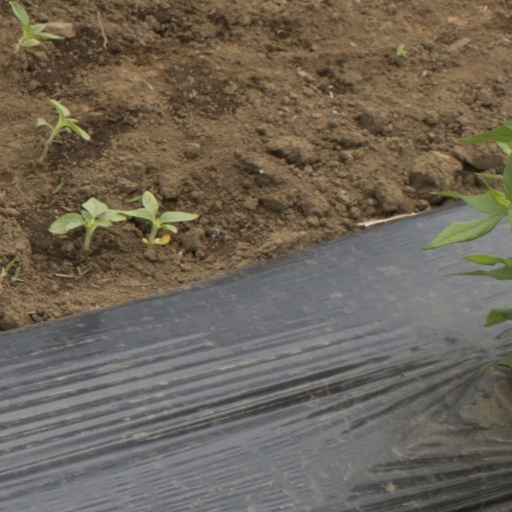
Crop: Jerusalem artichoke